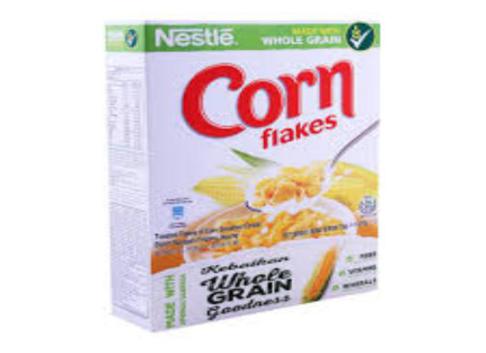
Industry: Food